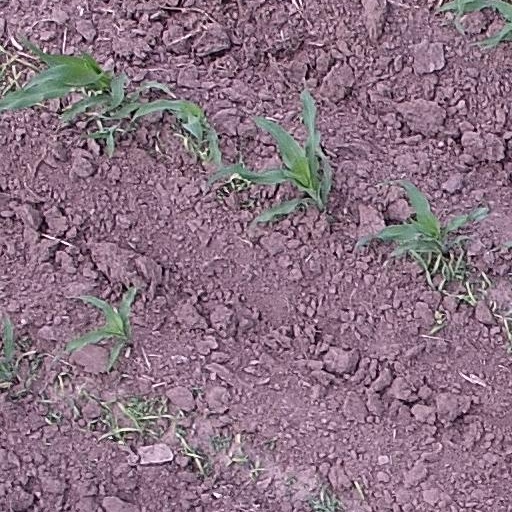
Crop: maize; corn